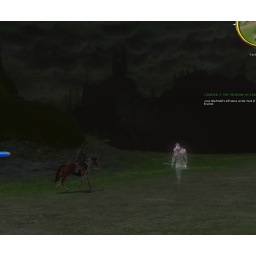
Hail clouds over Parth Aduial up near lake Evendim